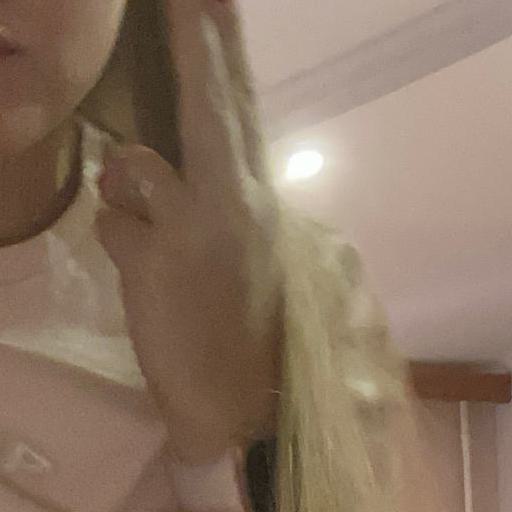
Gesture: two_up_inverted